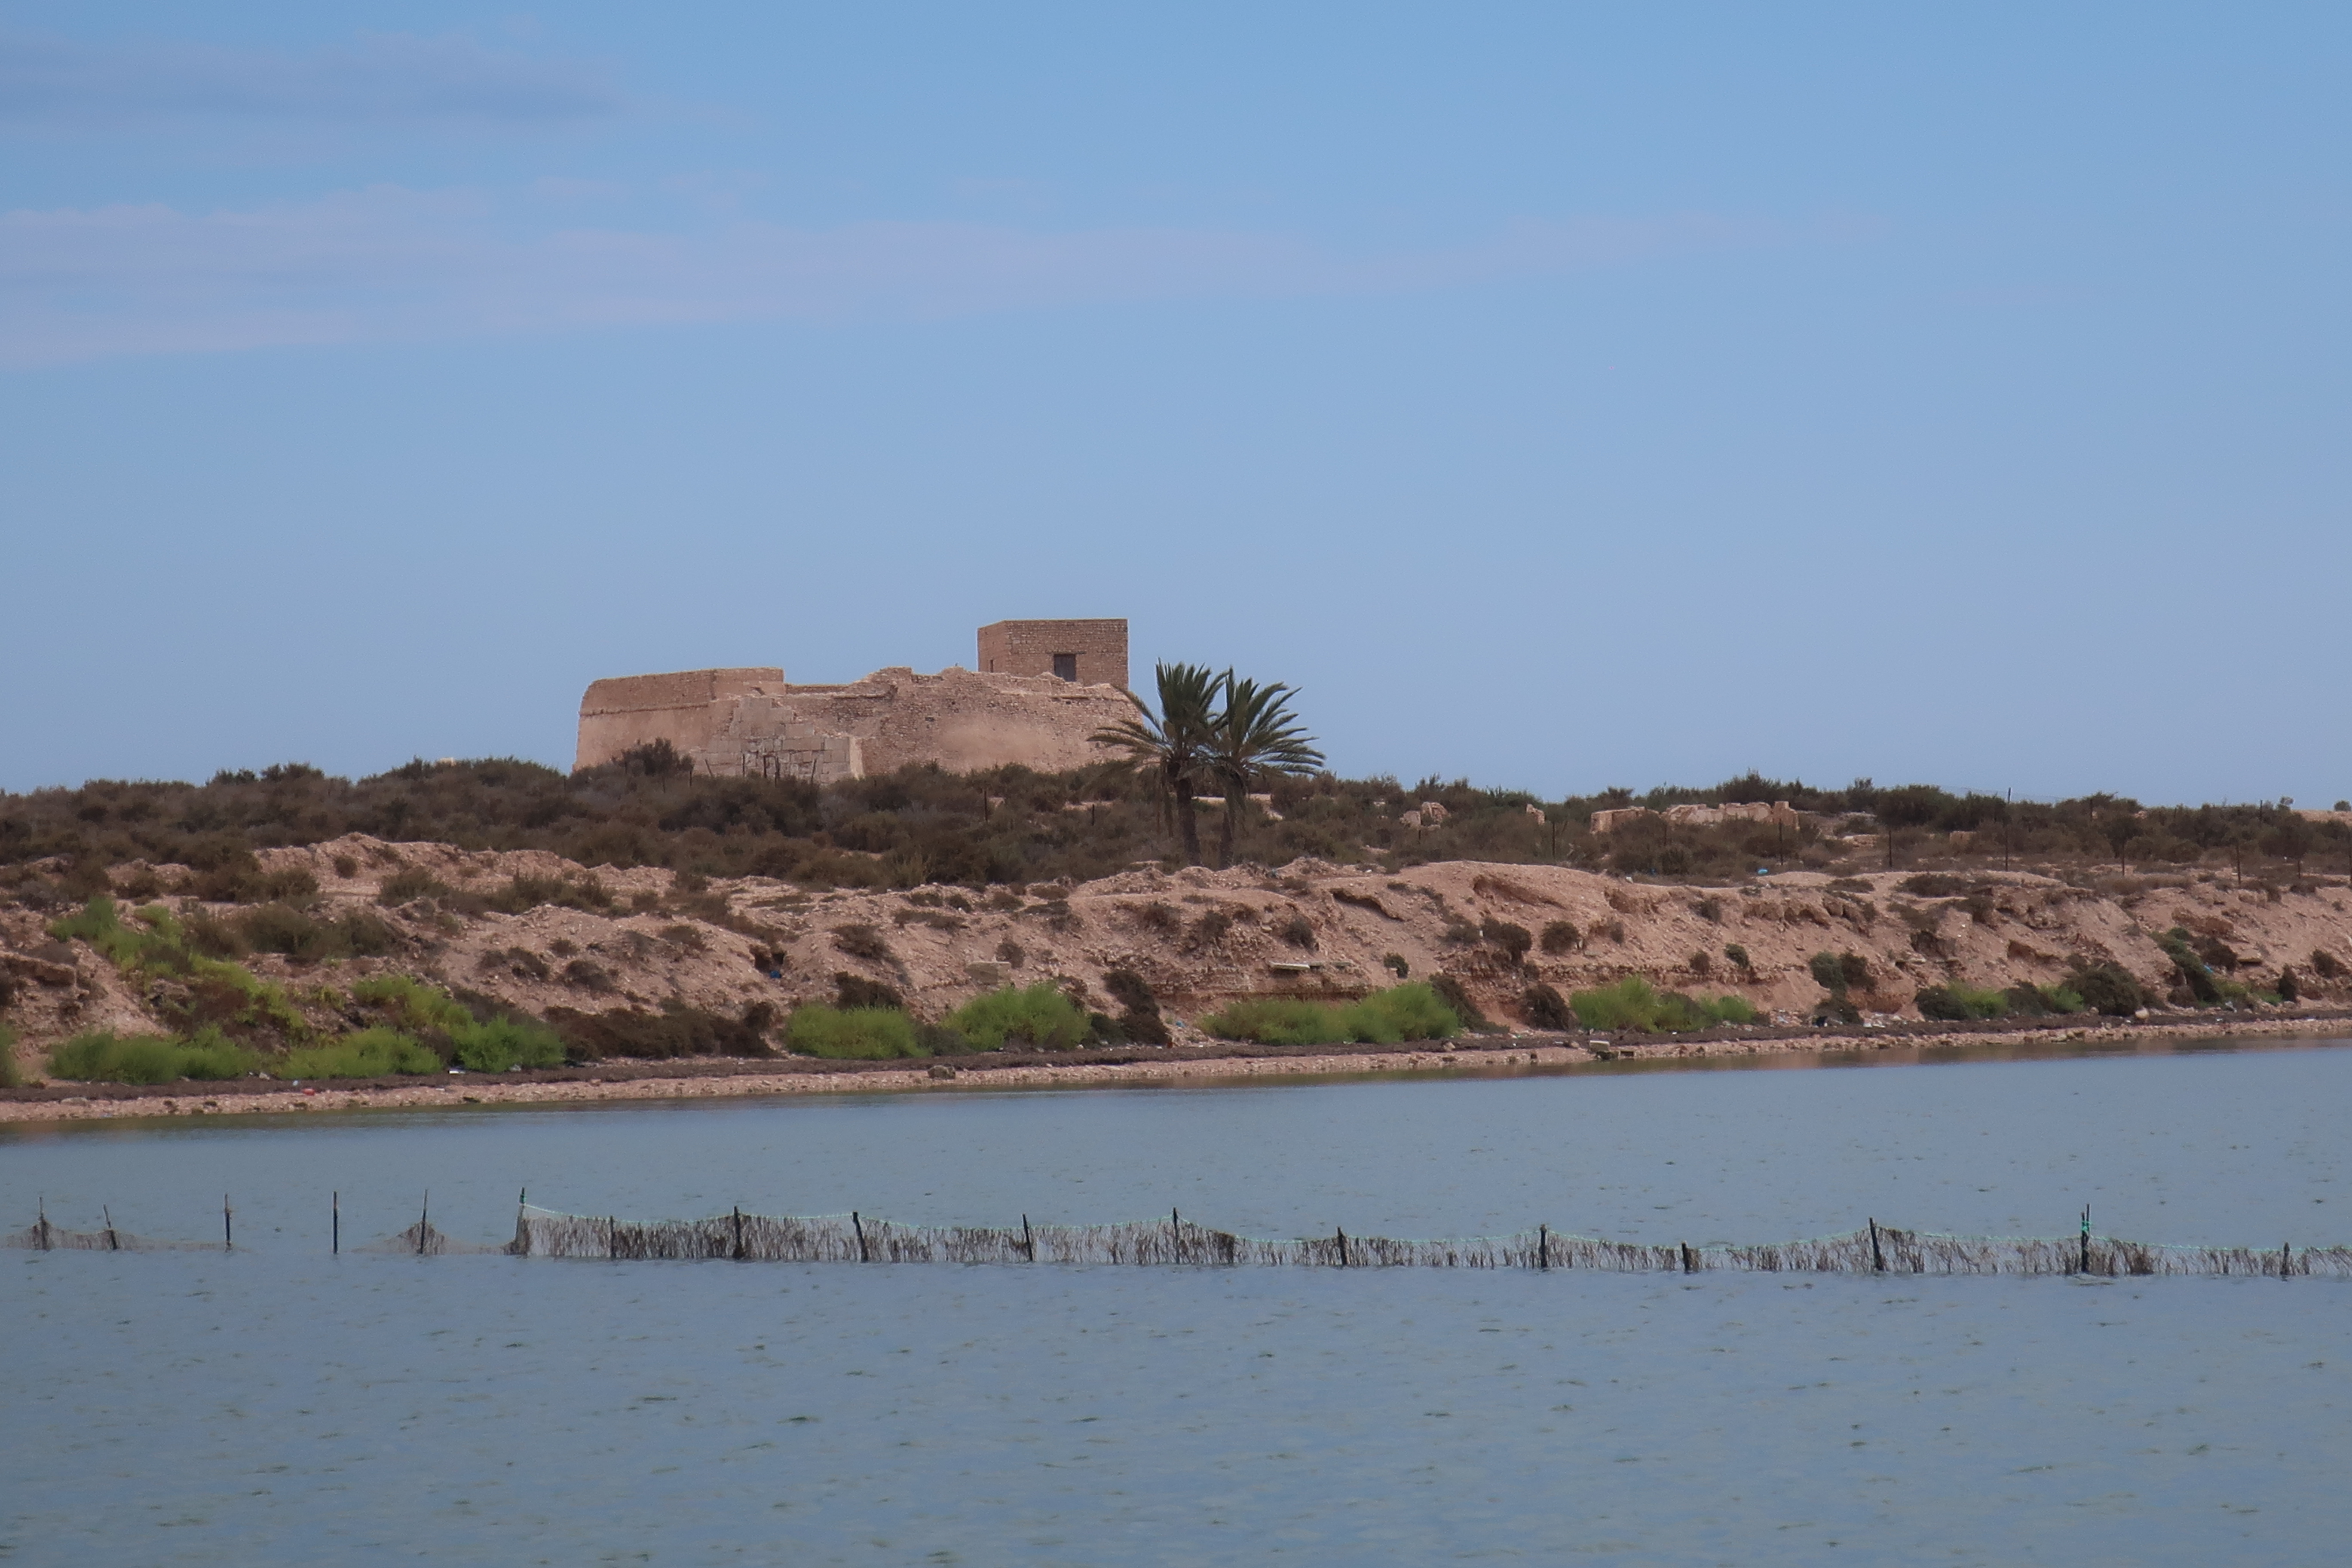
sea, sky, blue, water, fish, boat, coast, shore, beach, fortification, palm trees, wetland, bay